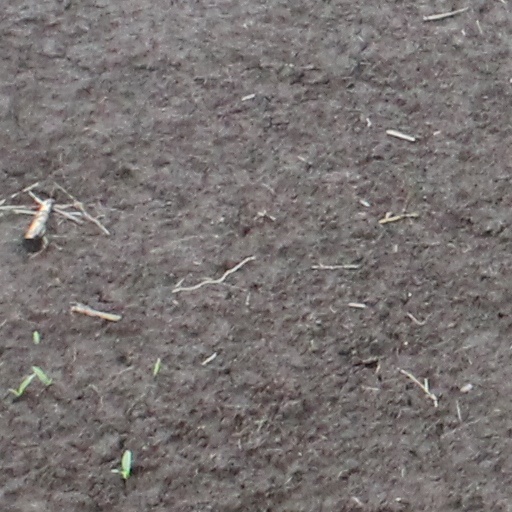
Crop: wheat